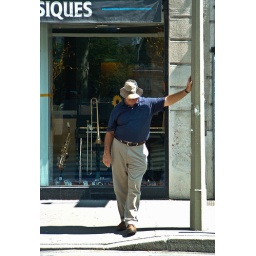
Waiting to cross a street in Lyon, France.